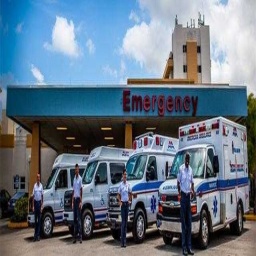
Label: ambulance